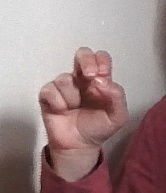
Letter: gaaf